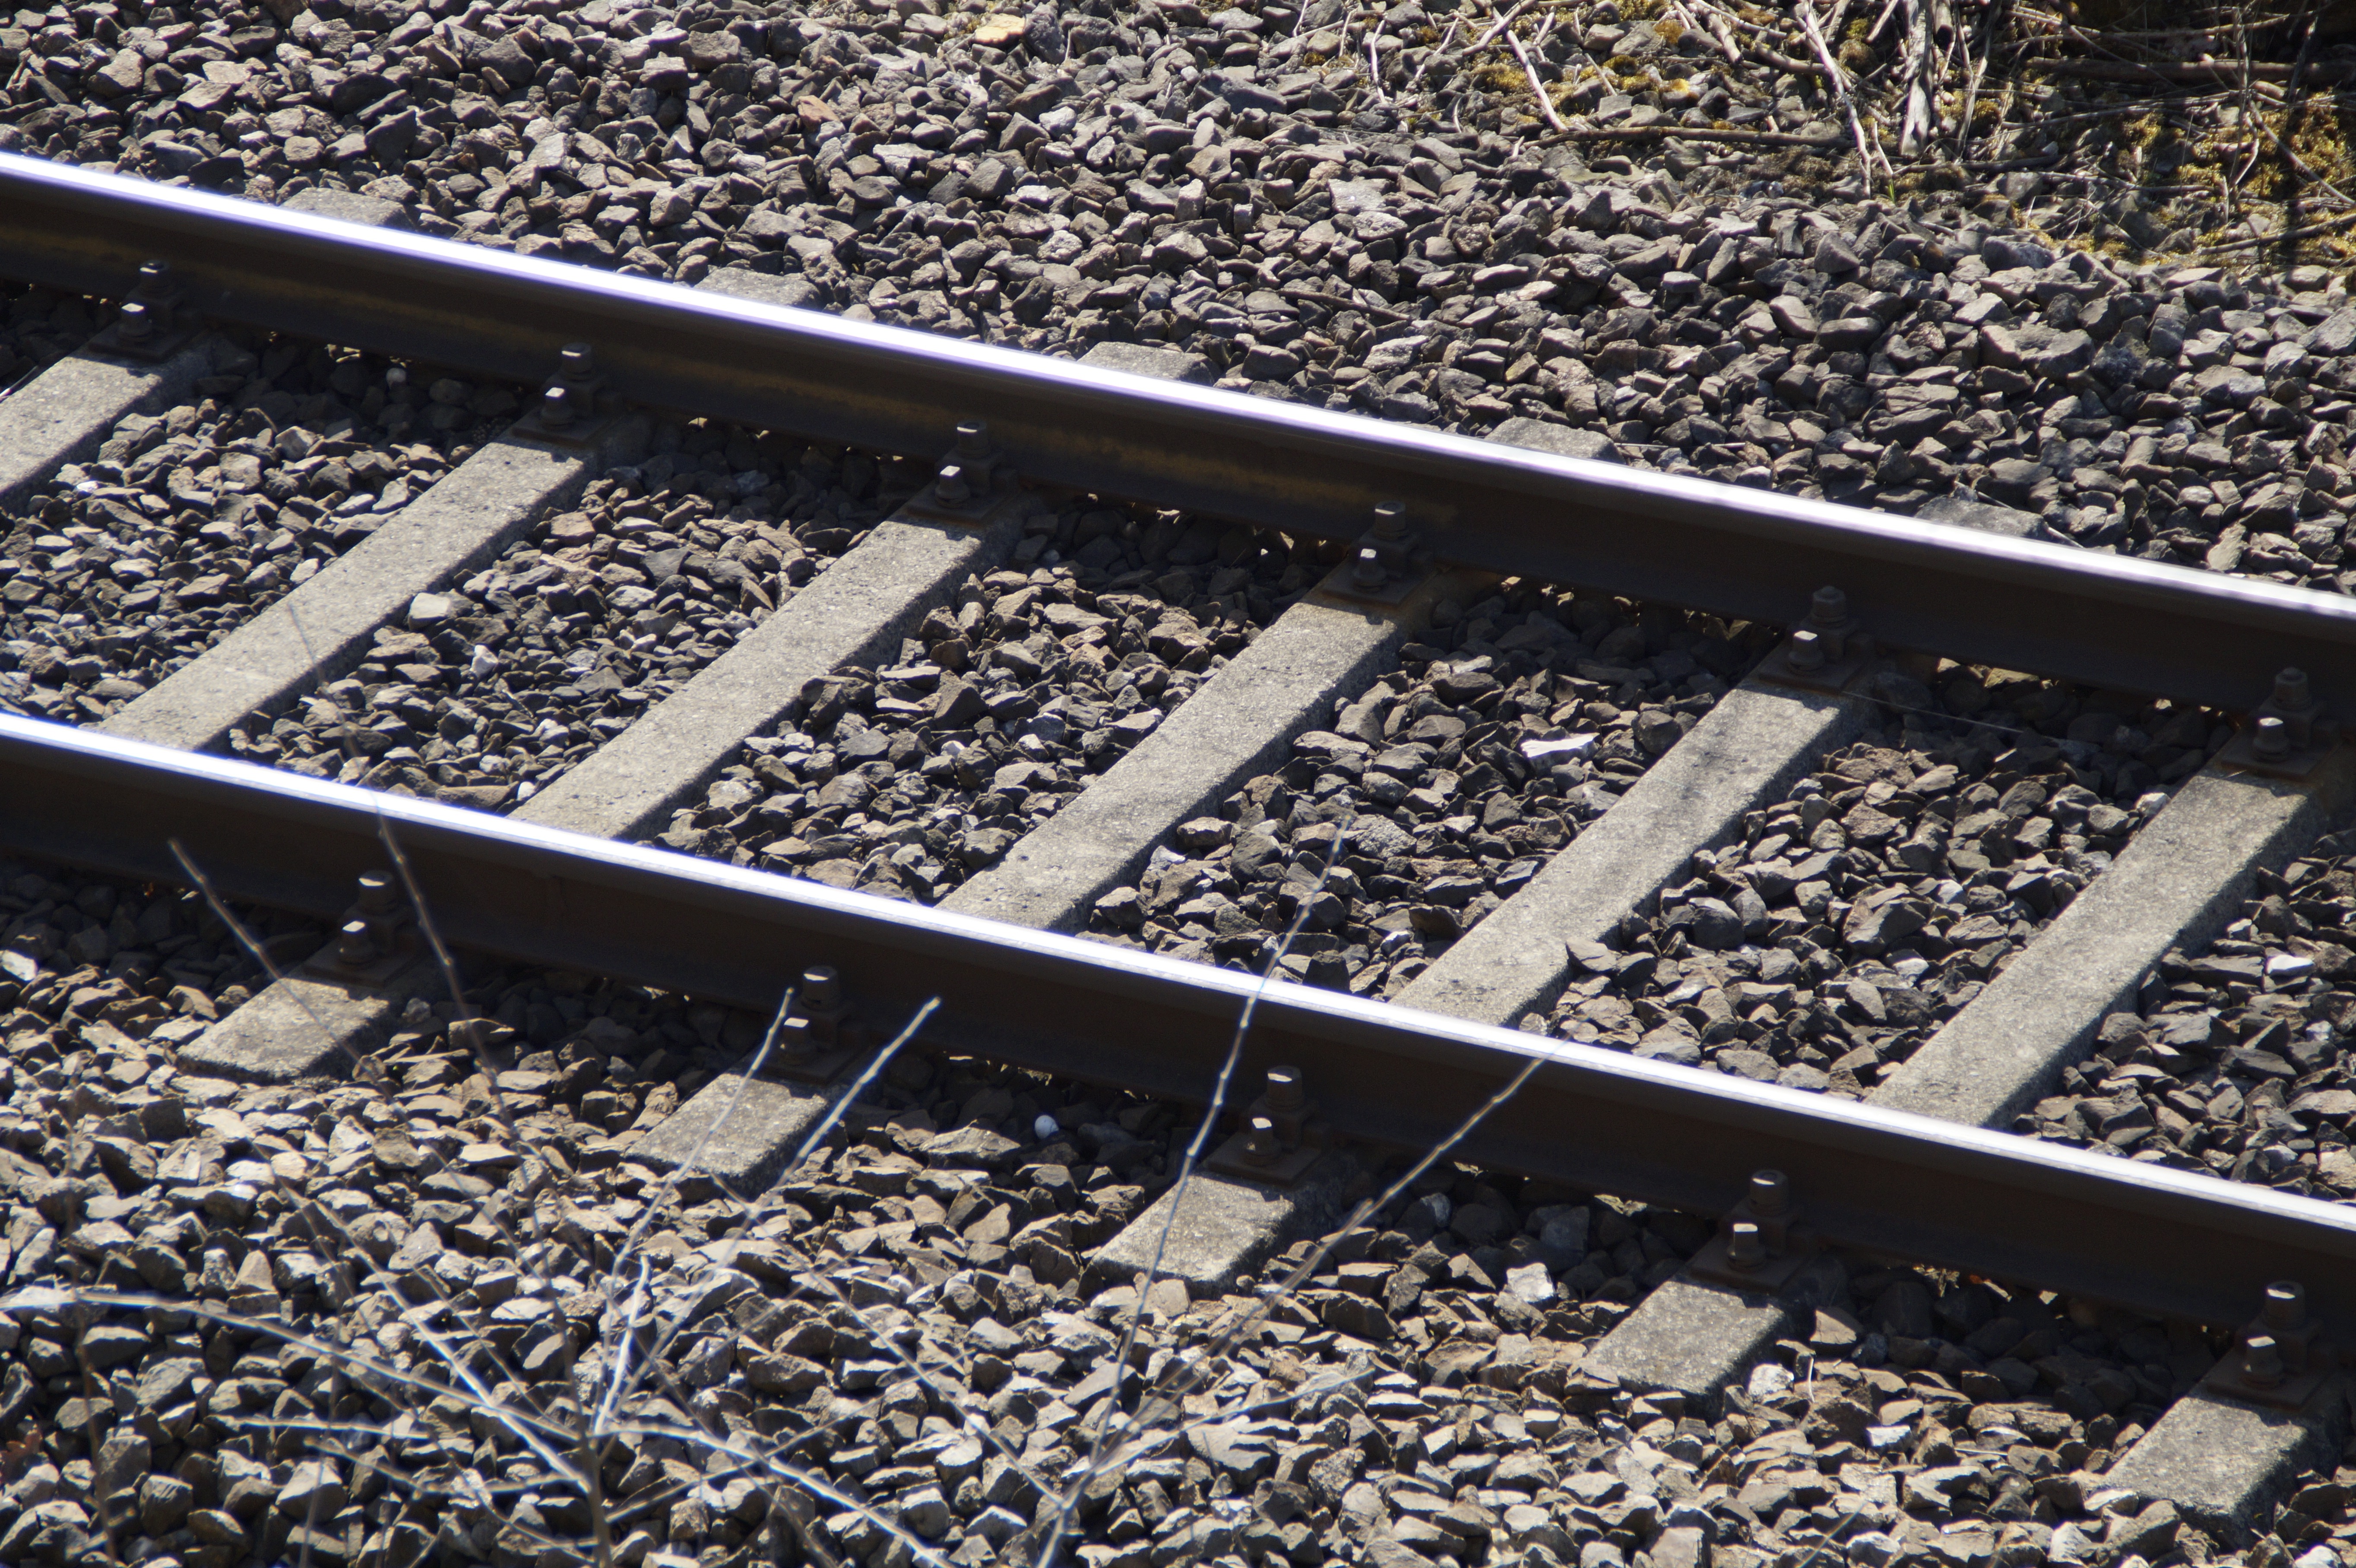
track, railway, transport, line, soil, lane, seemed, rail transport, gleise, railway tracks, railroad tracks, road surface